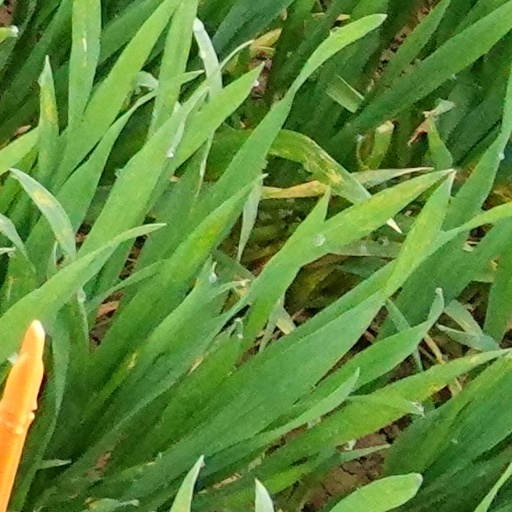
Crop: wheat